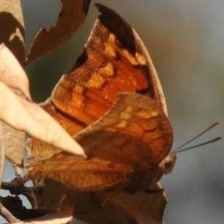
Species: TROPICAL LEAFWING